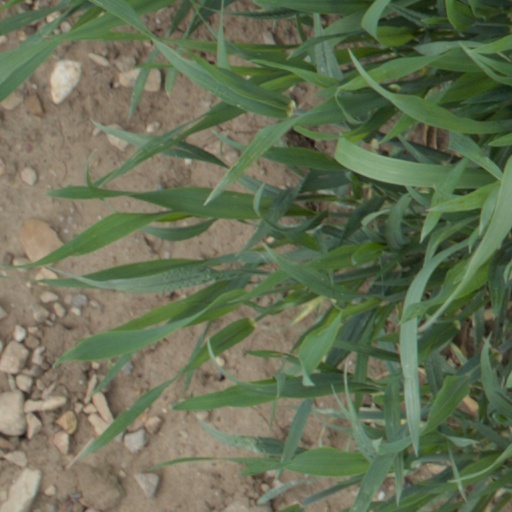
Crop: wheat